Szlachta

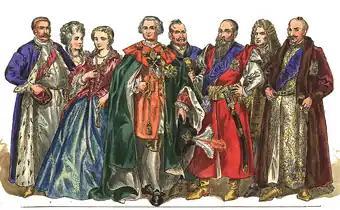
Magnates of Poland and Lithuania. Drawing by Jan Matejko, circa 1893

Until the death of Sigismund II Augustus, the last king of the Jagiellonian dynasty, all monarchs had to be elected from within the royal family. However, from 1573, practically any Polish noble or foreigner of royal blood could potentially become a Polish–Lithuanian monarch. Every newly elected king was supposed to sign two documents: the "Pacta conventa", the king's "pre-election pact", and the "Henrican articles", named after the first freely elected king, Henry of Valois. The latter document was a virtual "Polish constitution" and contained the basic laws of the Commonwealth: